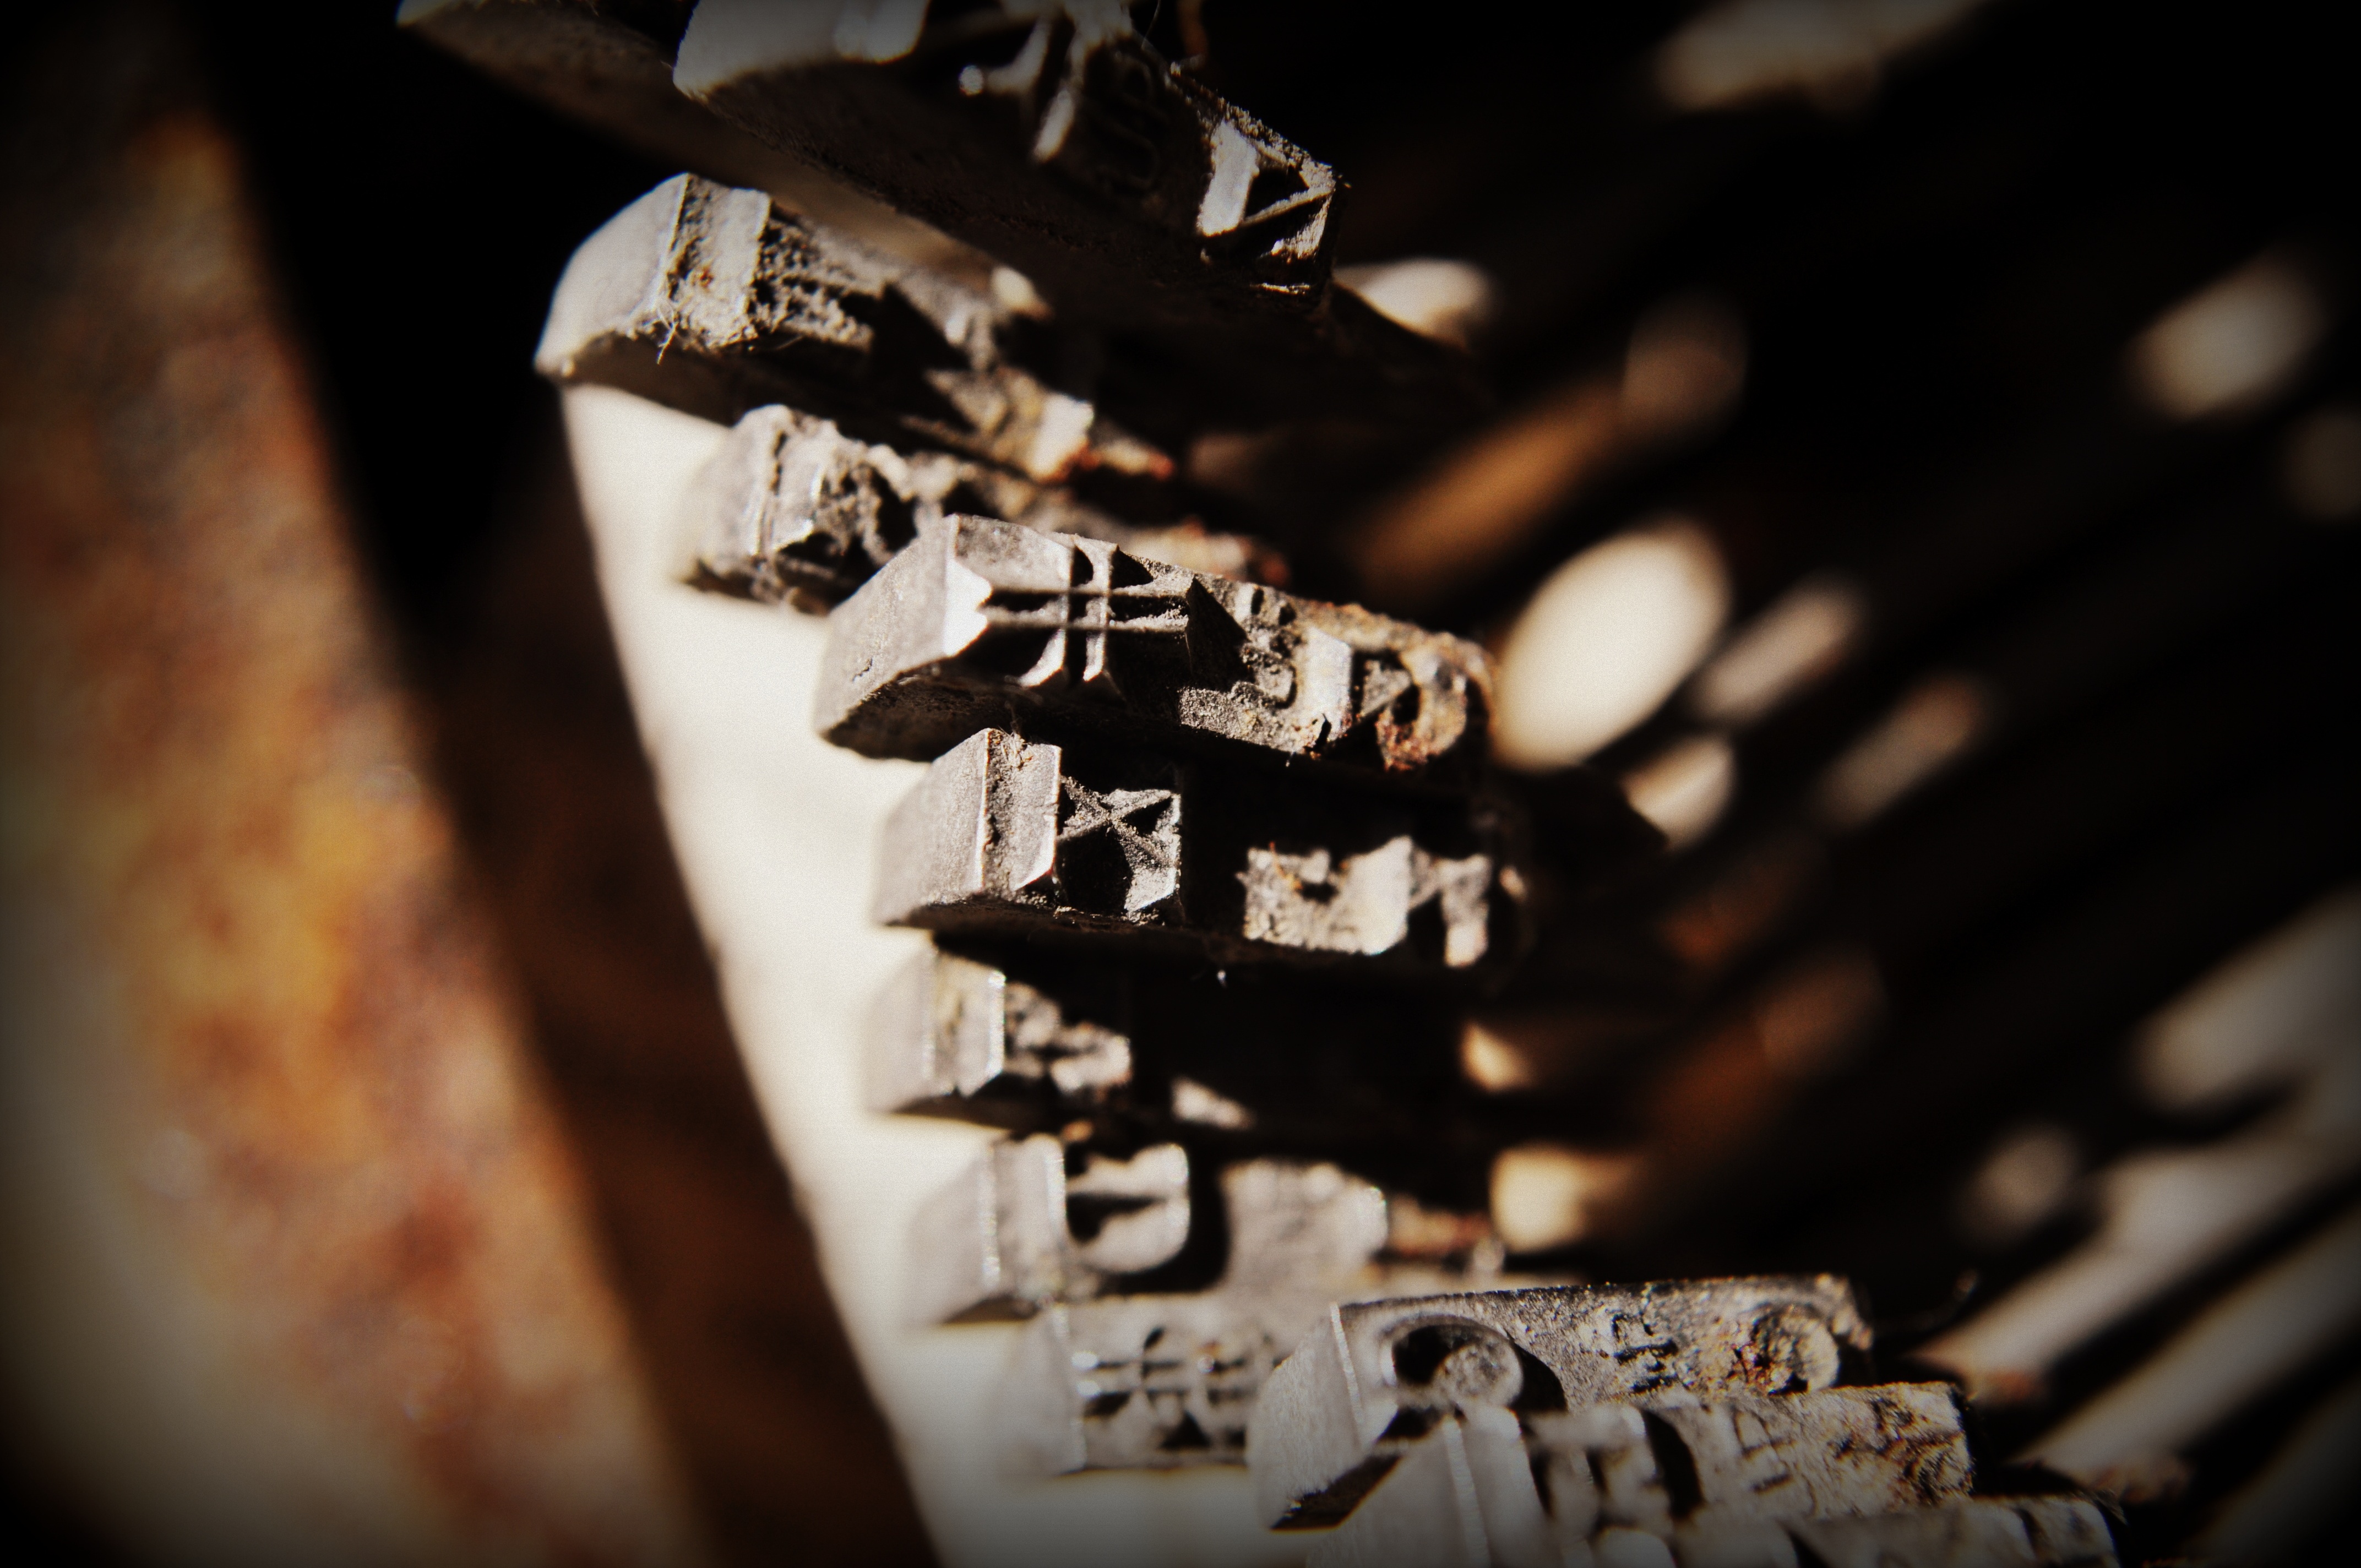
photography, darkness, black, close up, macro photography